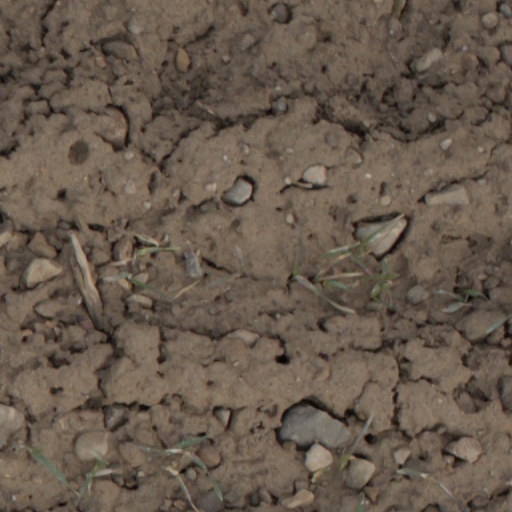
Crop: wheat